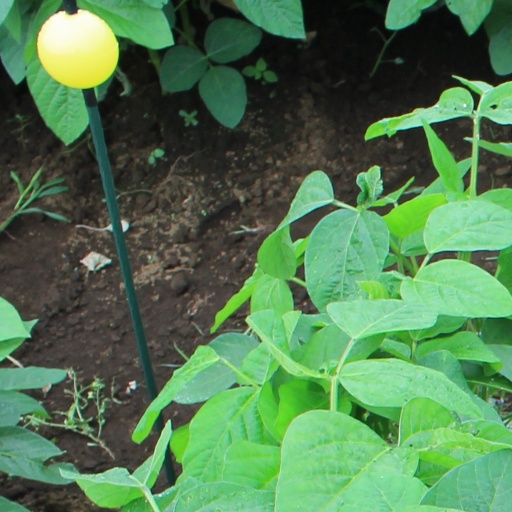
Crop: soybean